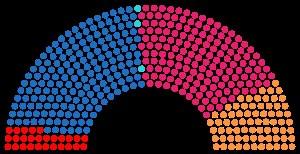
Ioulia Volodymyrivna Tymochenko, née Hryhian le 27 novembre 1960 à Dniepropetrovsk, est une femme d'État ukrainienne, Première ministre du pays du 24 janvier au 8 septembre 2005 et du 18 décembre 2007 au 3 mars 2010.